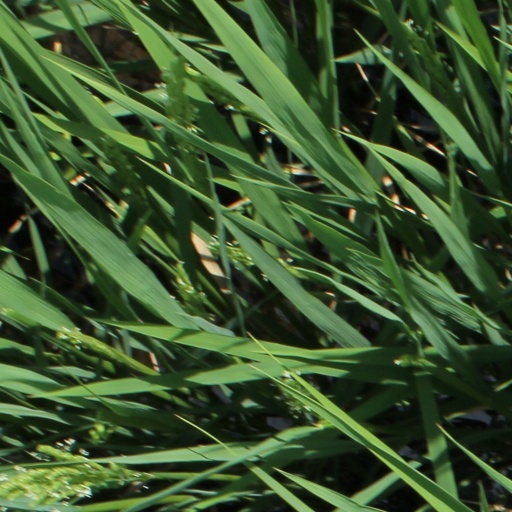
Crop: rice